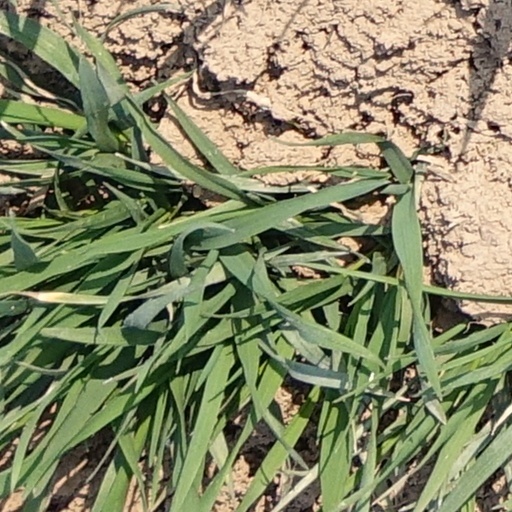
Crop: wheat